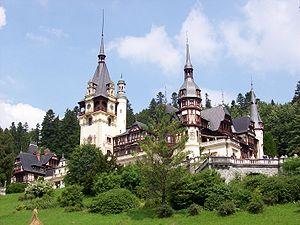
Le château de Peleș est situé au nord-ouest de la ville de Sinaia, en Roumanie, à 60 km de Brașov et à 135 km de Bucarest. Sa construction a duré dix ans, de 1873 à 1883 et les travaux d'aménagements se sont poursuivis jusqu'en 1914.